Varathan

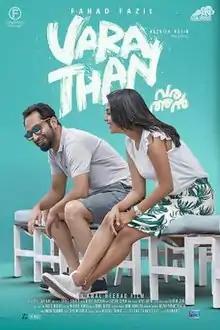
Theatrical release poster

Varathan is a 2018 Indian Malayalam-language action thriller film written by Suhas-Sharfu and directed by Amal Neerad, who jointly produced with Nazriya Nazim under the banners of Fahadh Faasil and Friends and Amal Neerad Productions. It is an adaptation of the 1971 film "Straw Dogs" and stars Fahadh Faasil and Aishwarya Lekshmi in the lead roles.